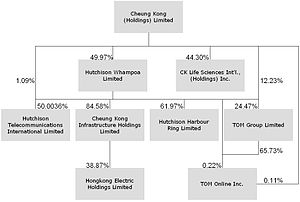
Cheung Kong (Holdings) / Datterselskaber
Koncernstruktur i Cheung Kong Holdings
Cheung Kong (Holdings) Limited er holdingselskabet i et af Hongkongs største konglomerater. I 2010 var konglomeratets omsætning på 32,863 mia. HKD og der var 9.500 ansatte, regnes datterselskaber og associerede selskaber med var der over 240.000 medarbejdere.